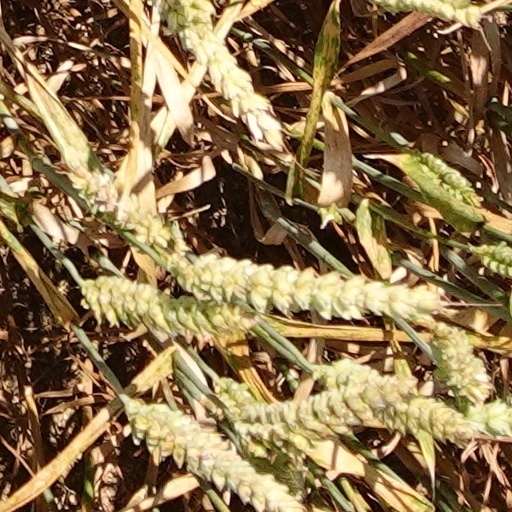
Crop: wheat